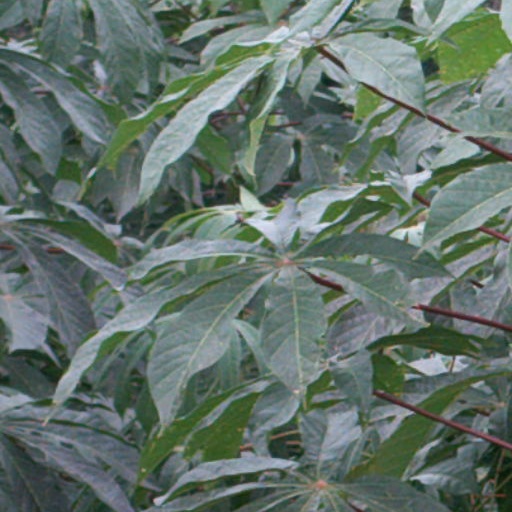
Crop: cassava